Citizens Republic Bancorp

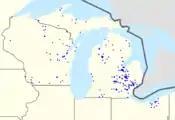
Citizens Republic's footprint

Citizens Republic Bancorp was a bank holding company for Citizens Bank, headquartered in Flint, Michigan. It merged with FirstMerit Bank in June 2013. It operated 219 branches and 248 ATMs in Michigan, Wisconsin, and Ohio. FirstMerit merged with Huntington Bancshares in 2016.